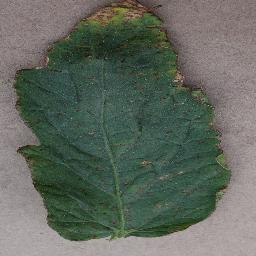
Label: Tomato___Bacterial_spot